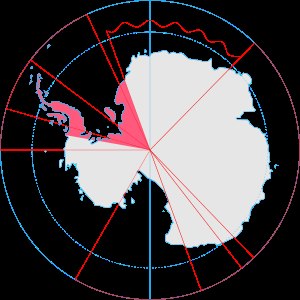
Britisk oversøisk territorium / Udenrigspolitiske forhold
Kort over Britisk Antarktis; det område af Antarktis, Storbritannien gør krav på.
"Et britisk oversøisk territorium er et territorium som er underlagt britisk overhøjhed uden at være en del af Det Forenede Kongerige Storbritannien og Nordirland. I dag er 14 oversøiske territorier knyttet til UK. Betegnelsen ""British Overseas Territory"" stammer fra 2002 hvor den erstattede betegnelsen British dependent territory, som igen blev indført i 1981. Før da blev disse områder kaldt kolonier eller kronkolonier.